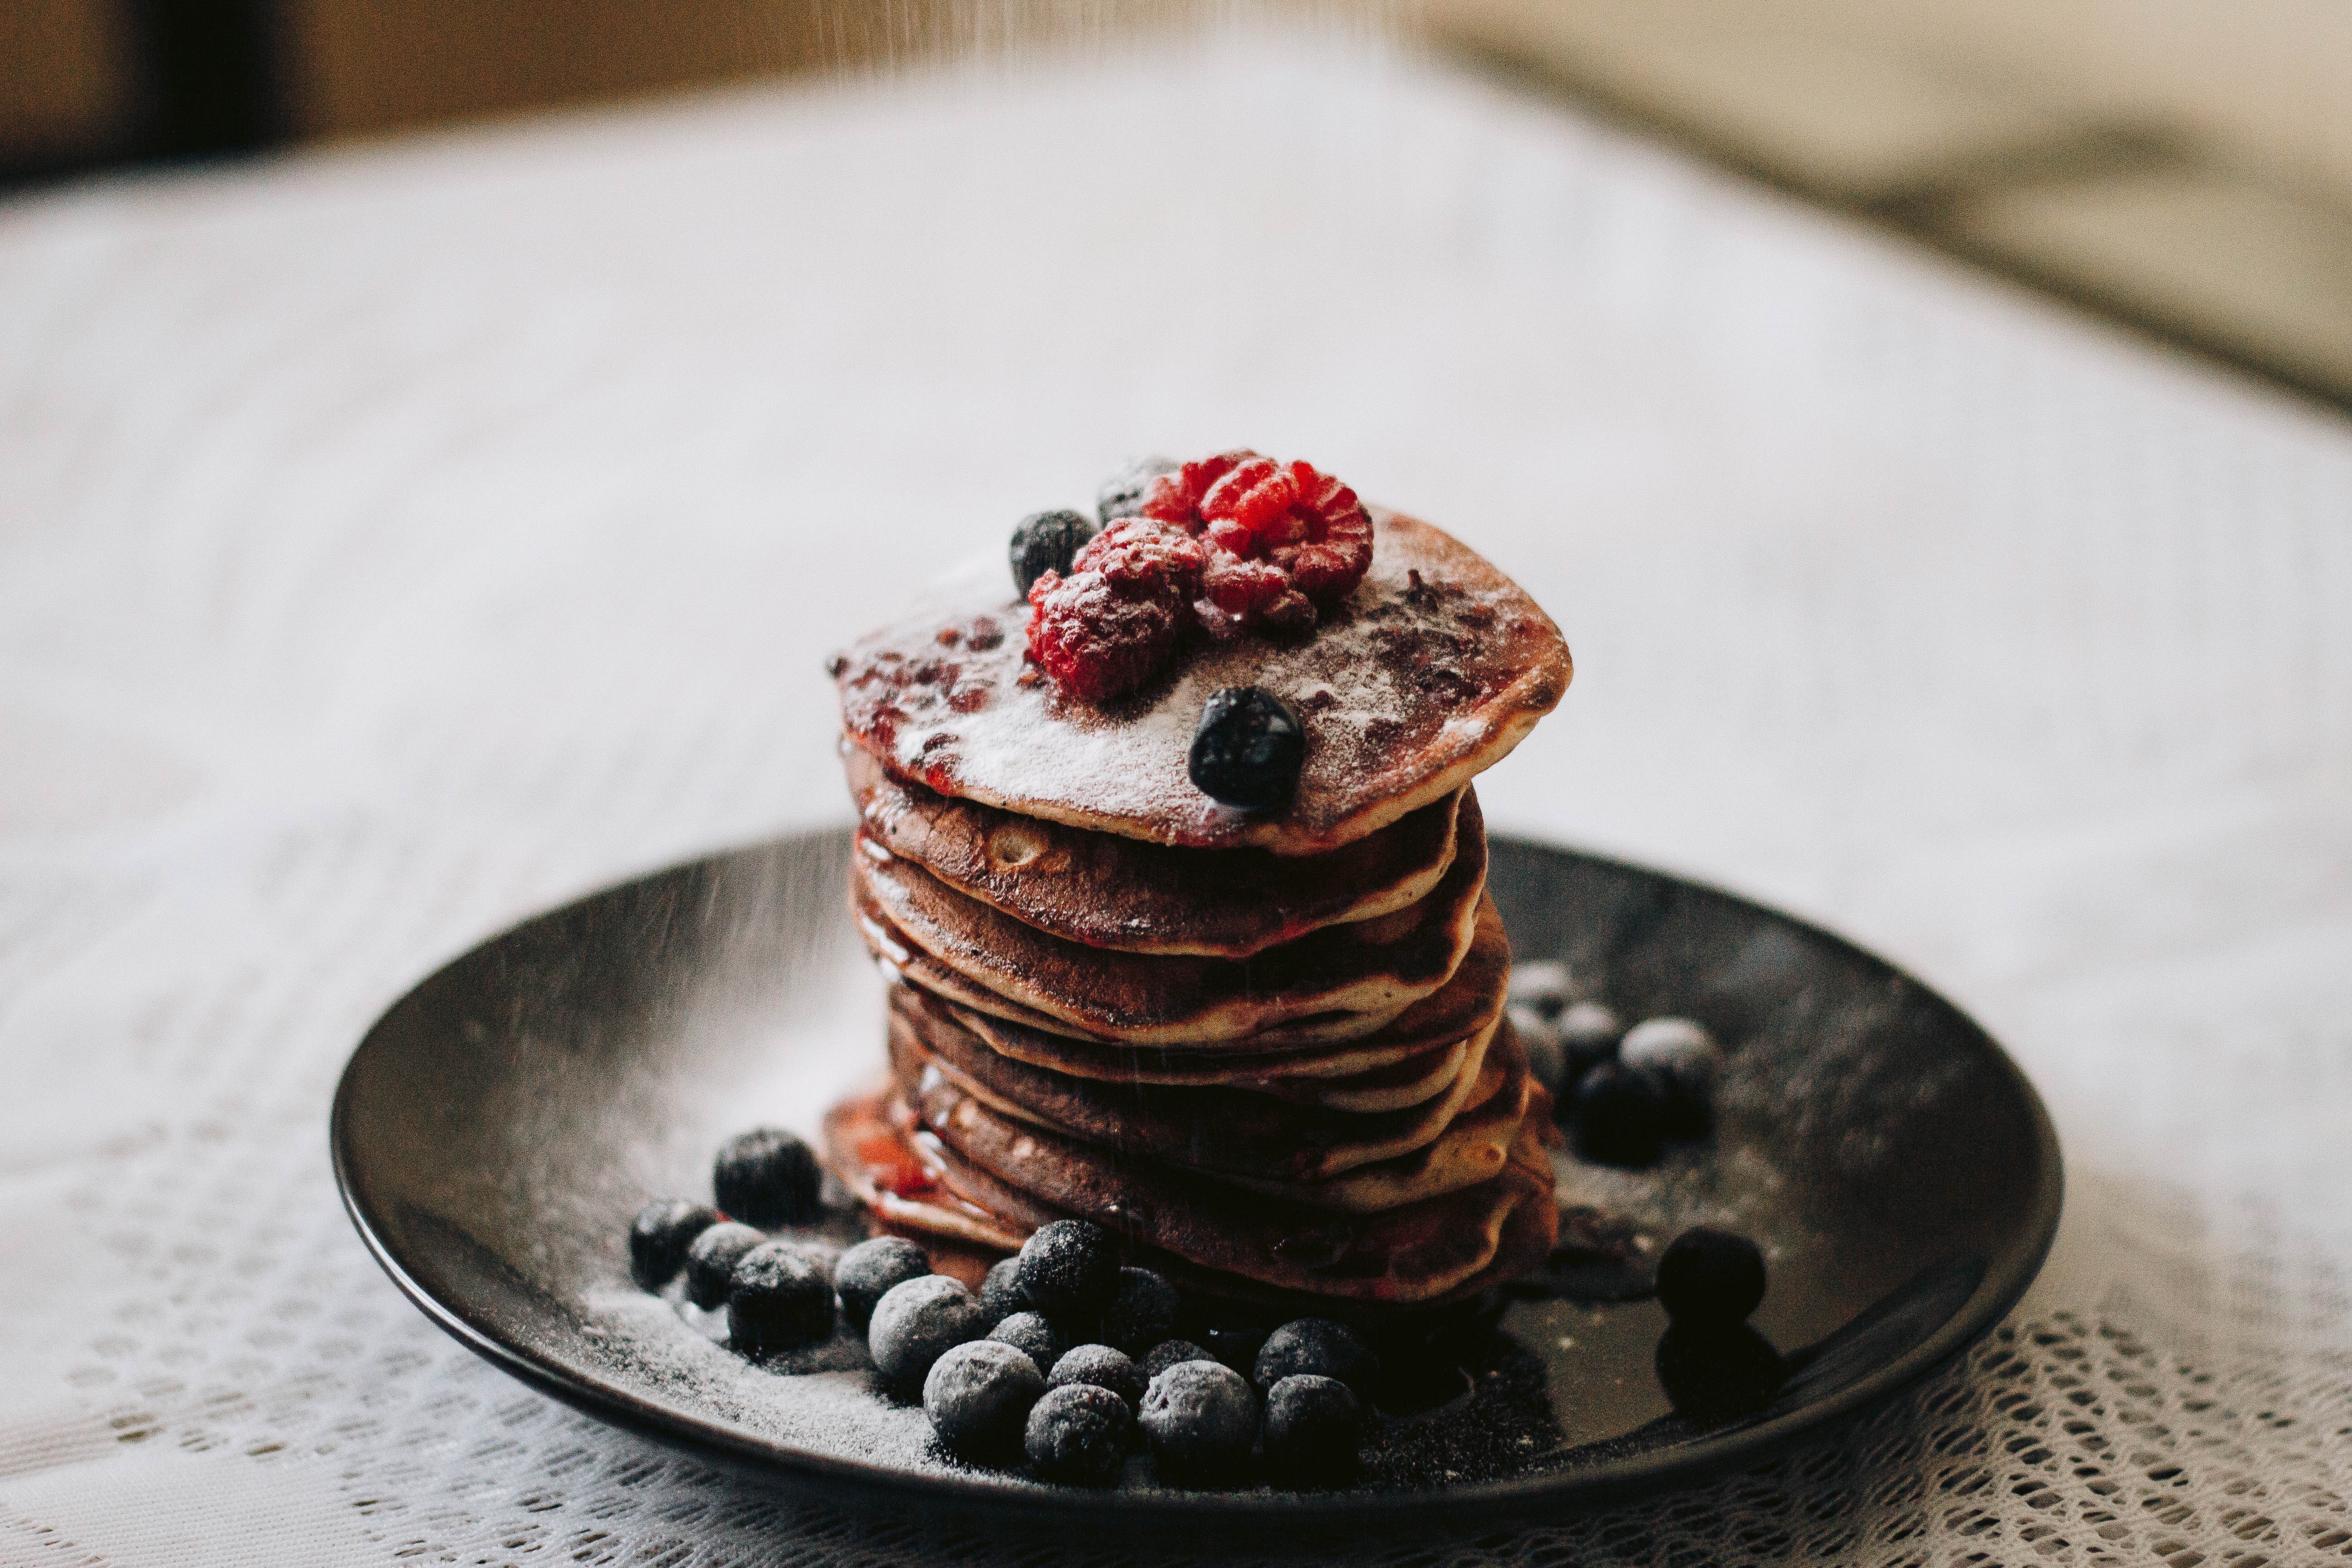
dish, food, pancake, cuisine, breakfast, dessert, sweetness, ingredient, whipped cream, meal, cream, frozen dessert, baked goods, berry, recipe, produce, frutti di bosco, baking, chocolate, pastry, fruit, brunch, mascarpone